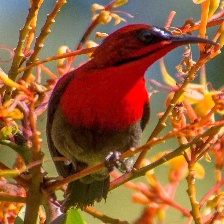
Species: CRIMSON SUNBIRD
Scientific name: AETHOPYGA SIPARAJA